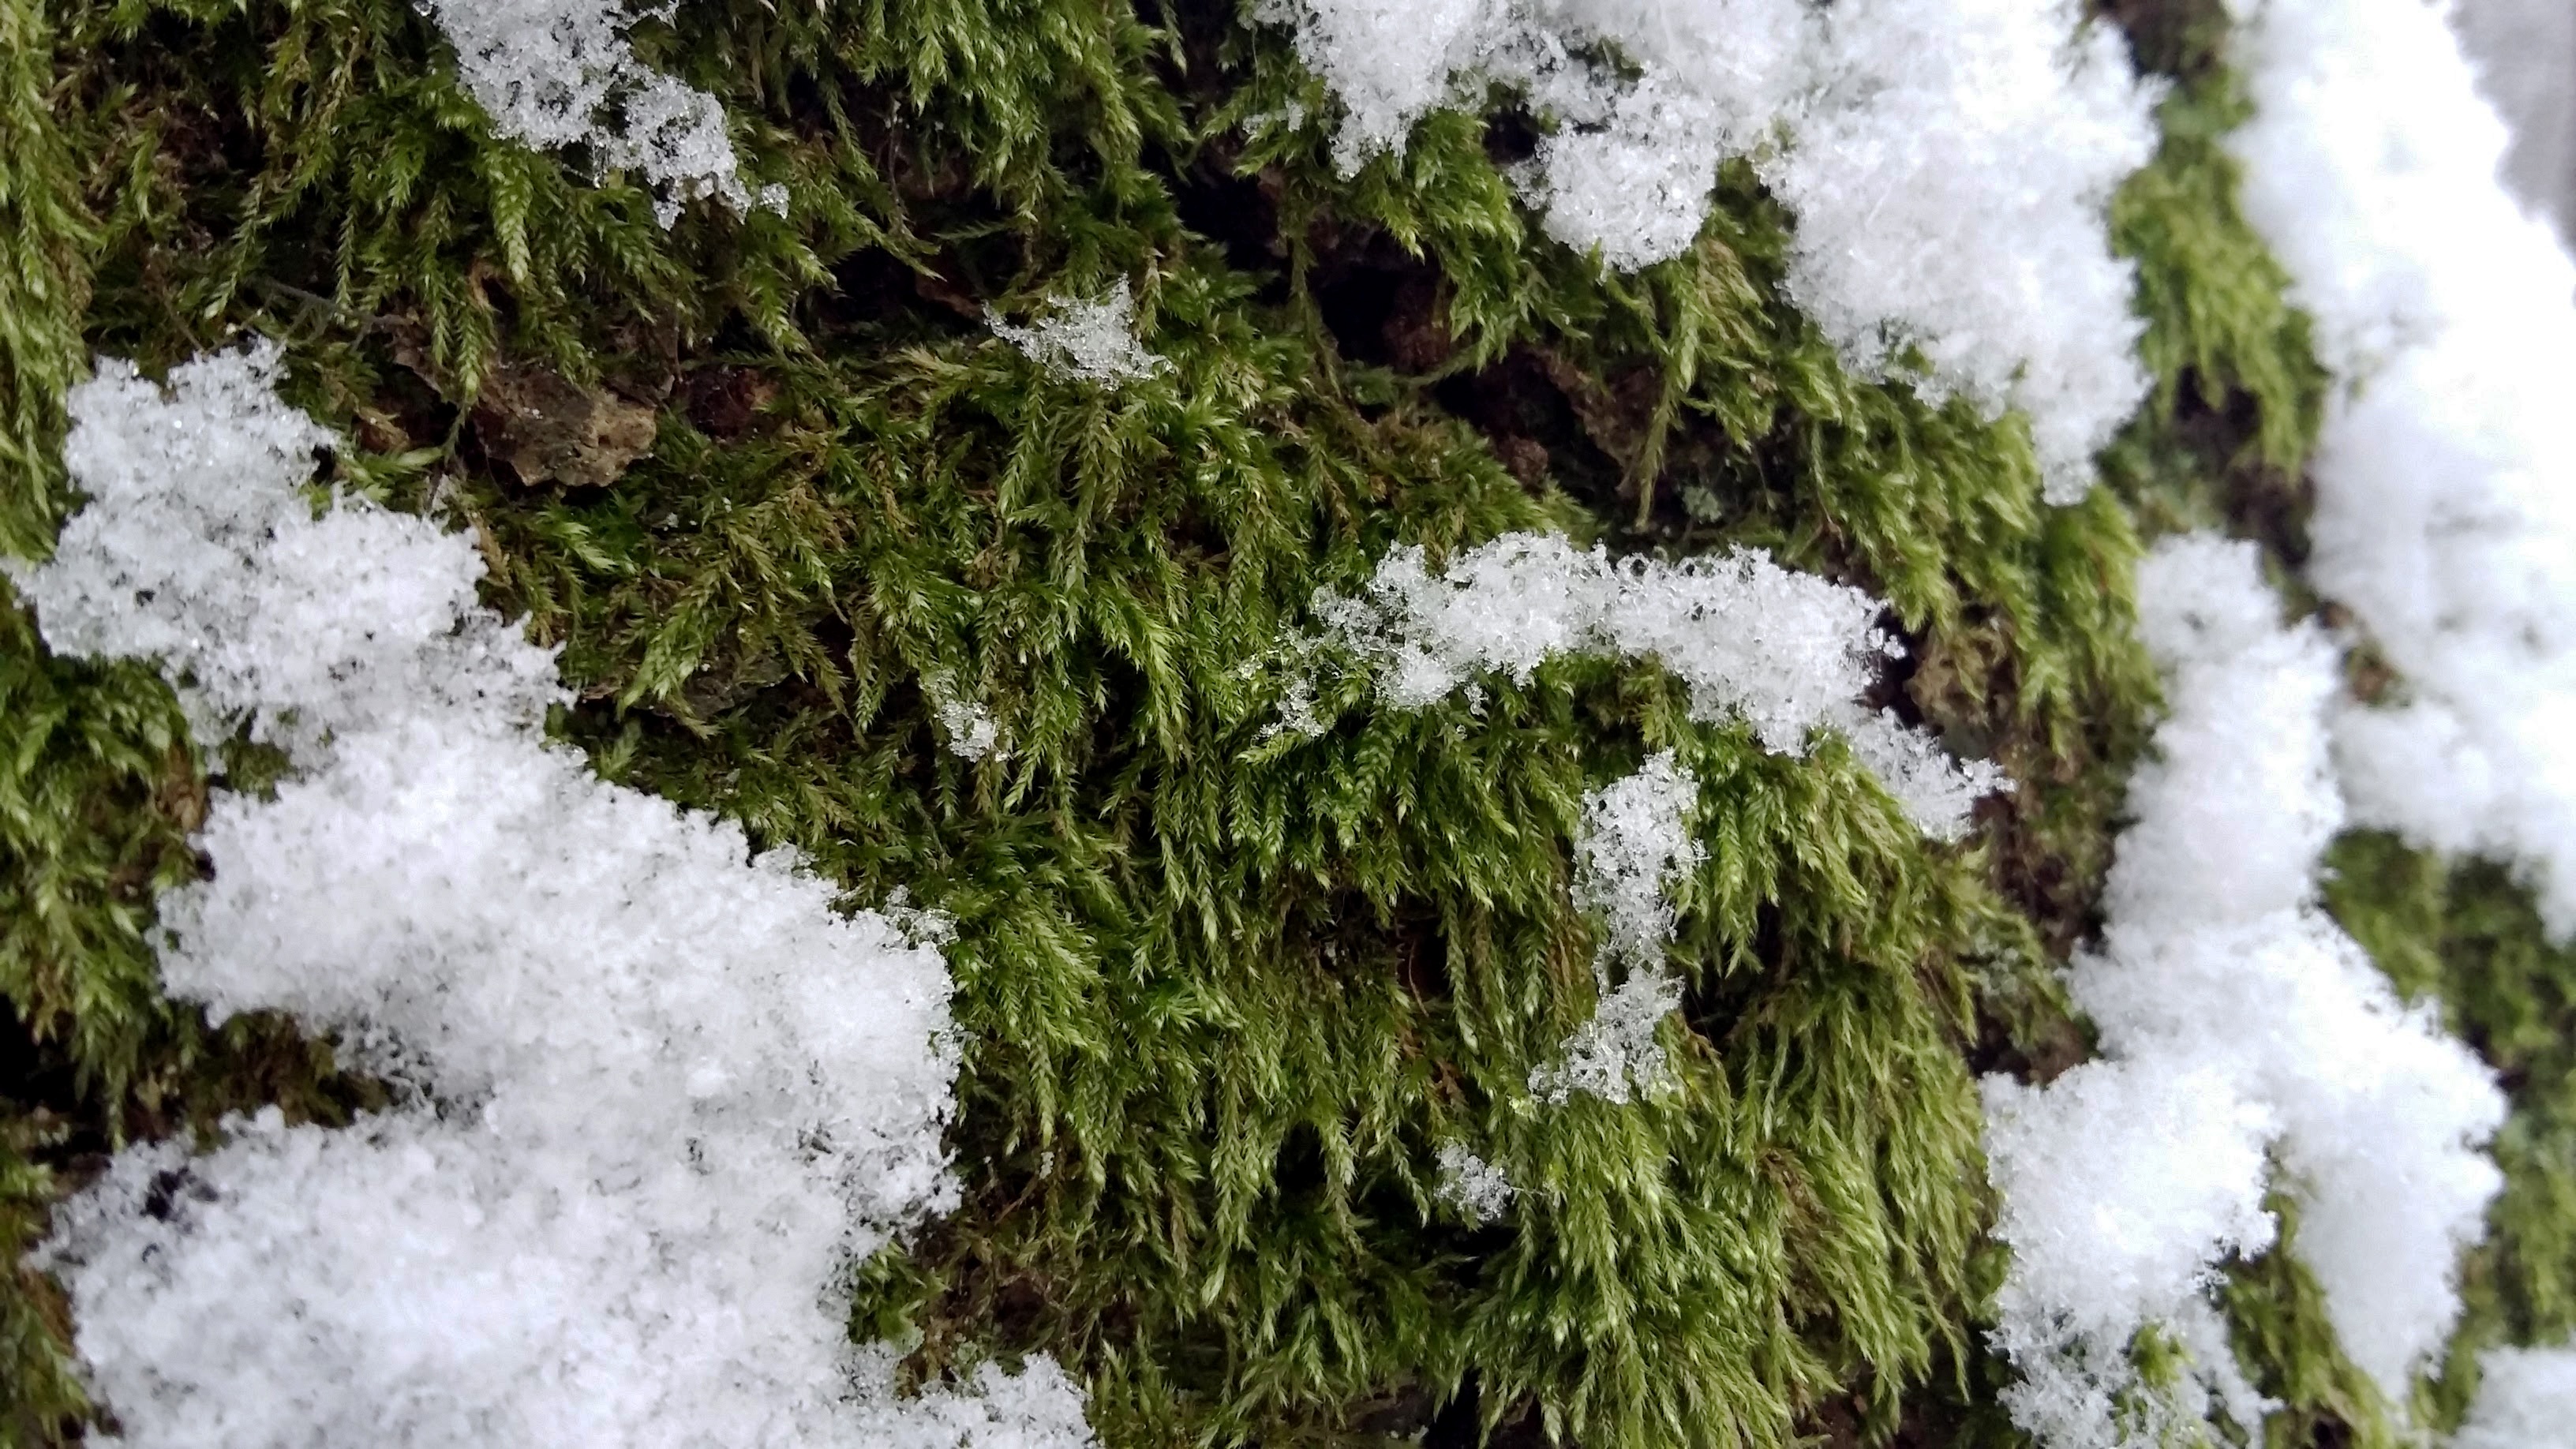
tree, forest, branch, snow, winter, plant, flower, frost, moss, weather, spruce, poland, freezing, rumia, land plant